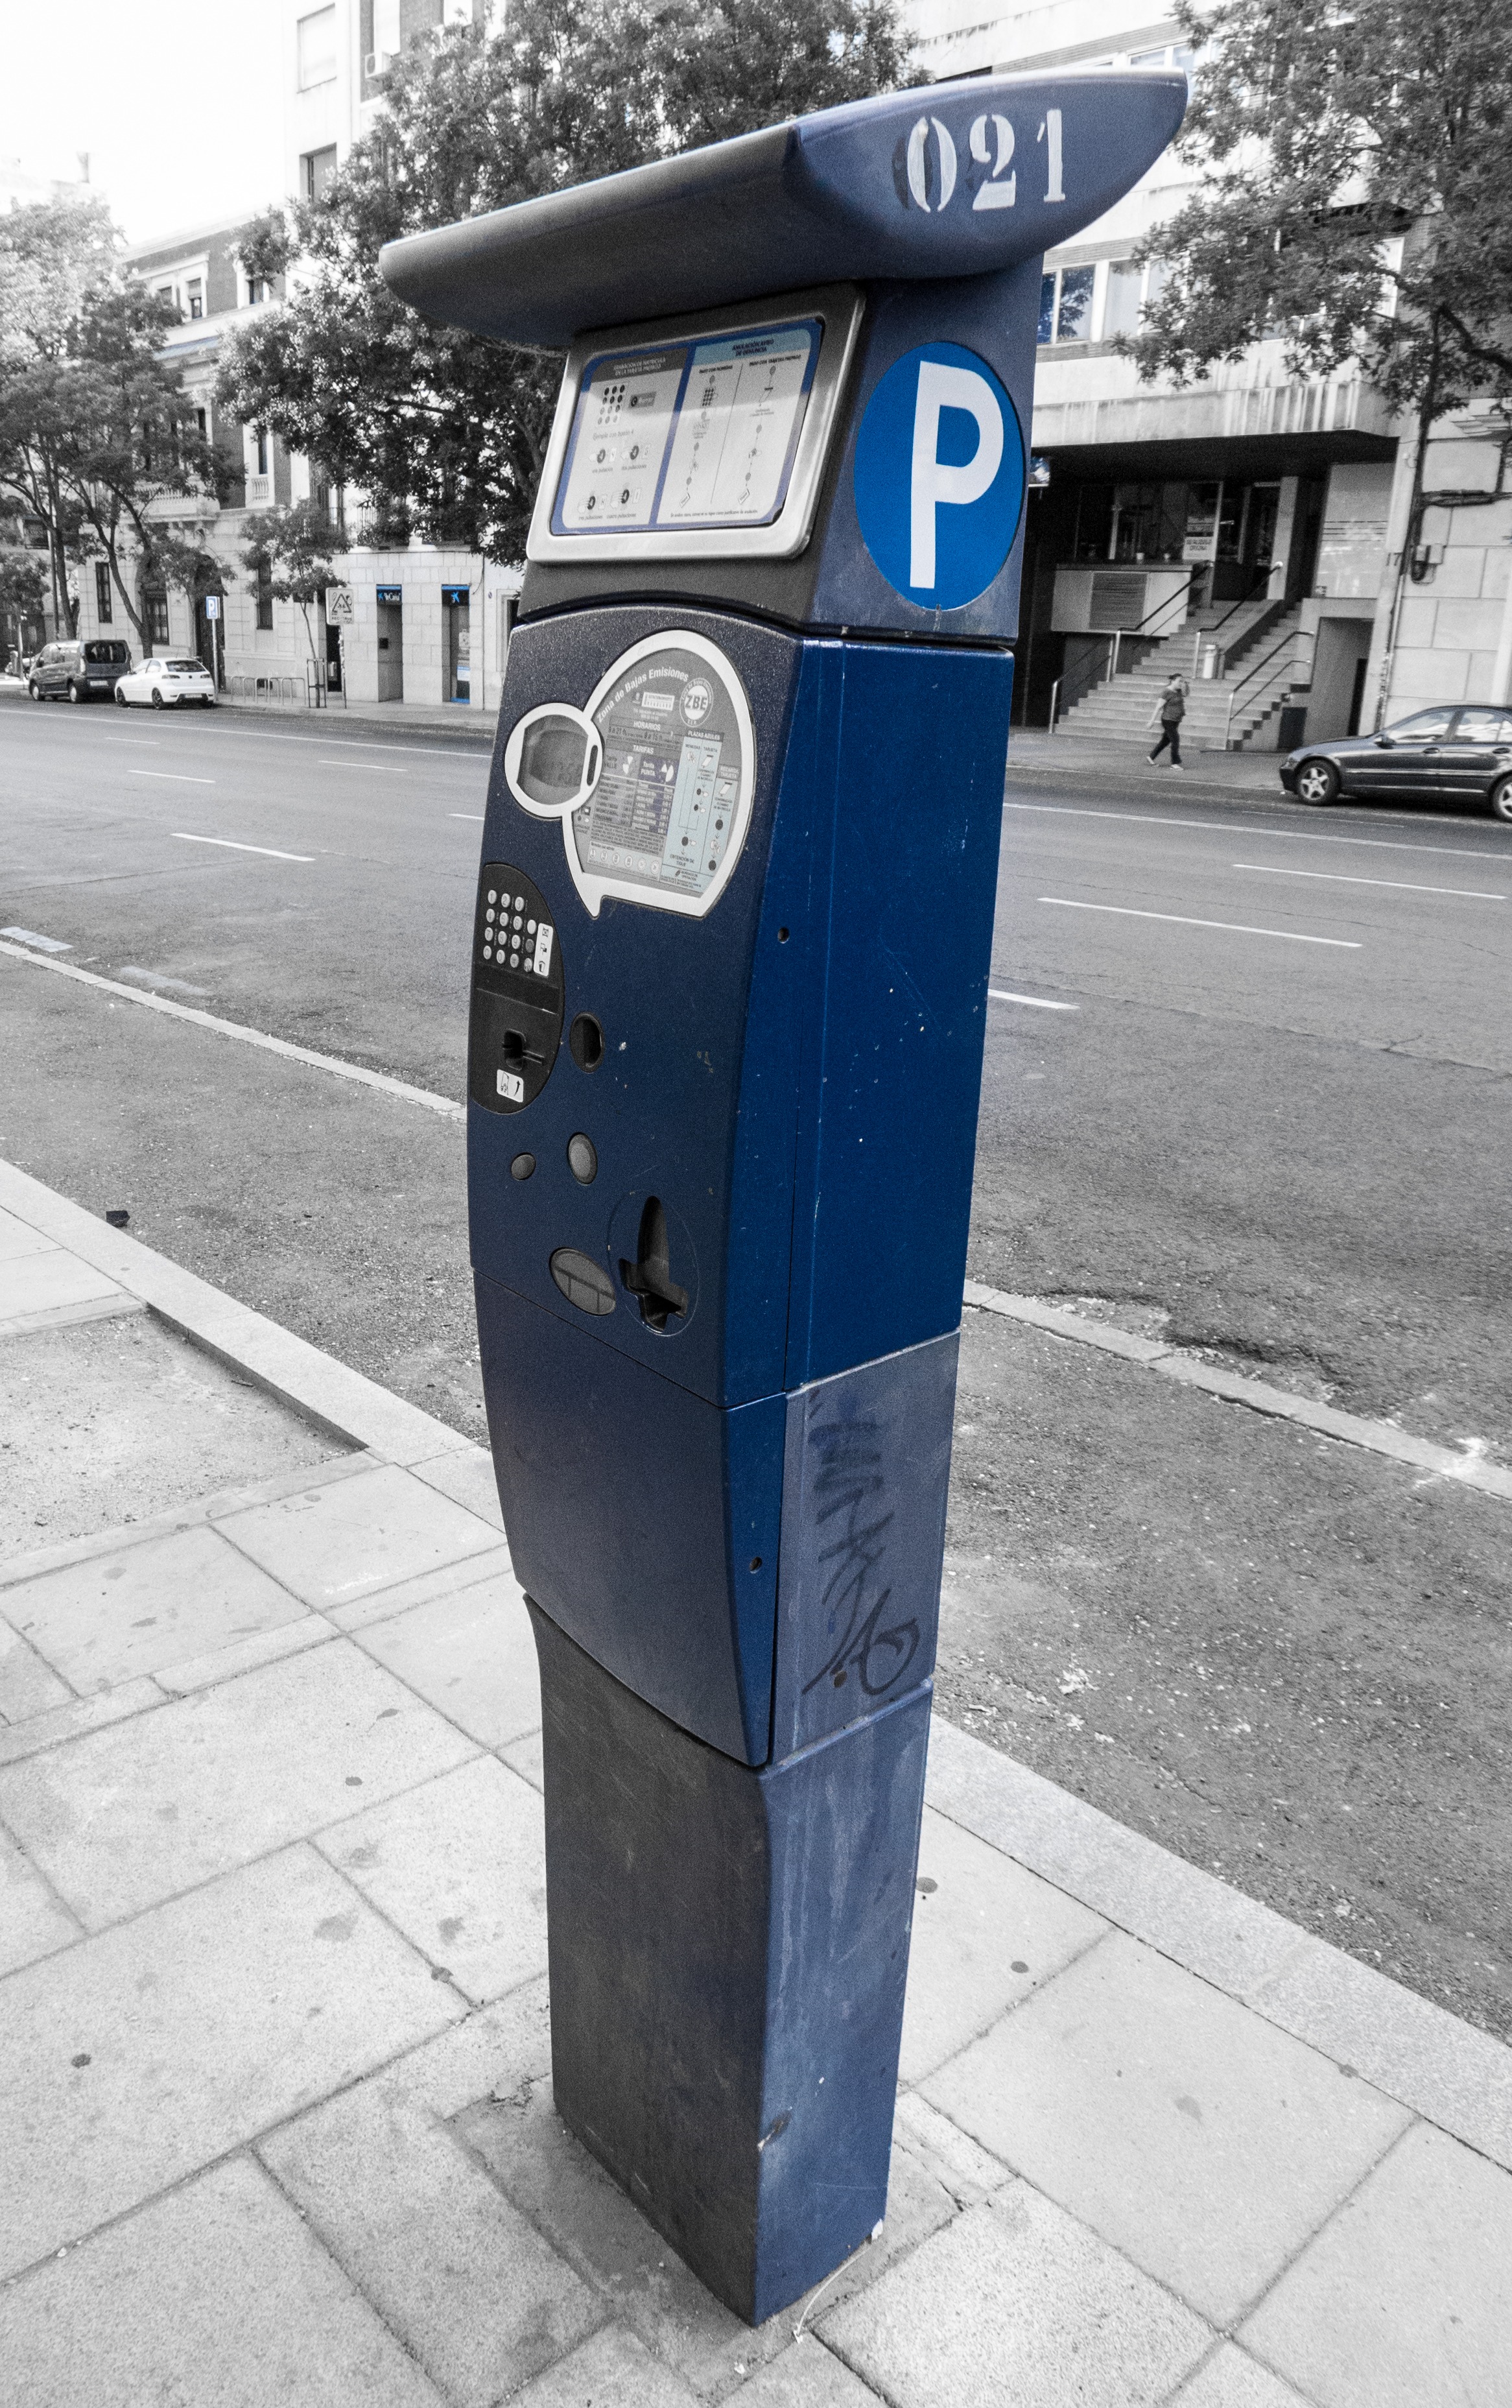
street, advertising, asphalt, old town, parking meter, payphone, telephone booth, outdoor structure